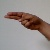
The image shows a hand gesture representing the letter 'H' in Indian Sign Language.